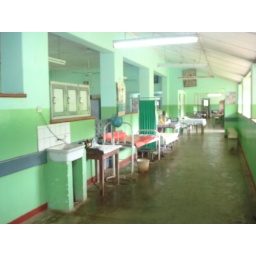
The white sink on the left in this photo is shown in detail in the next photo.